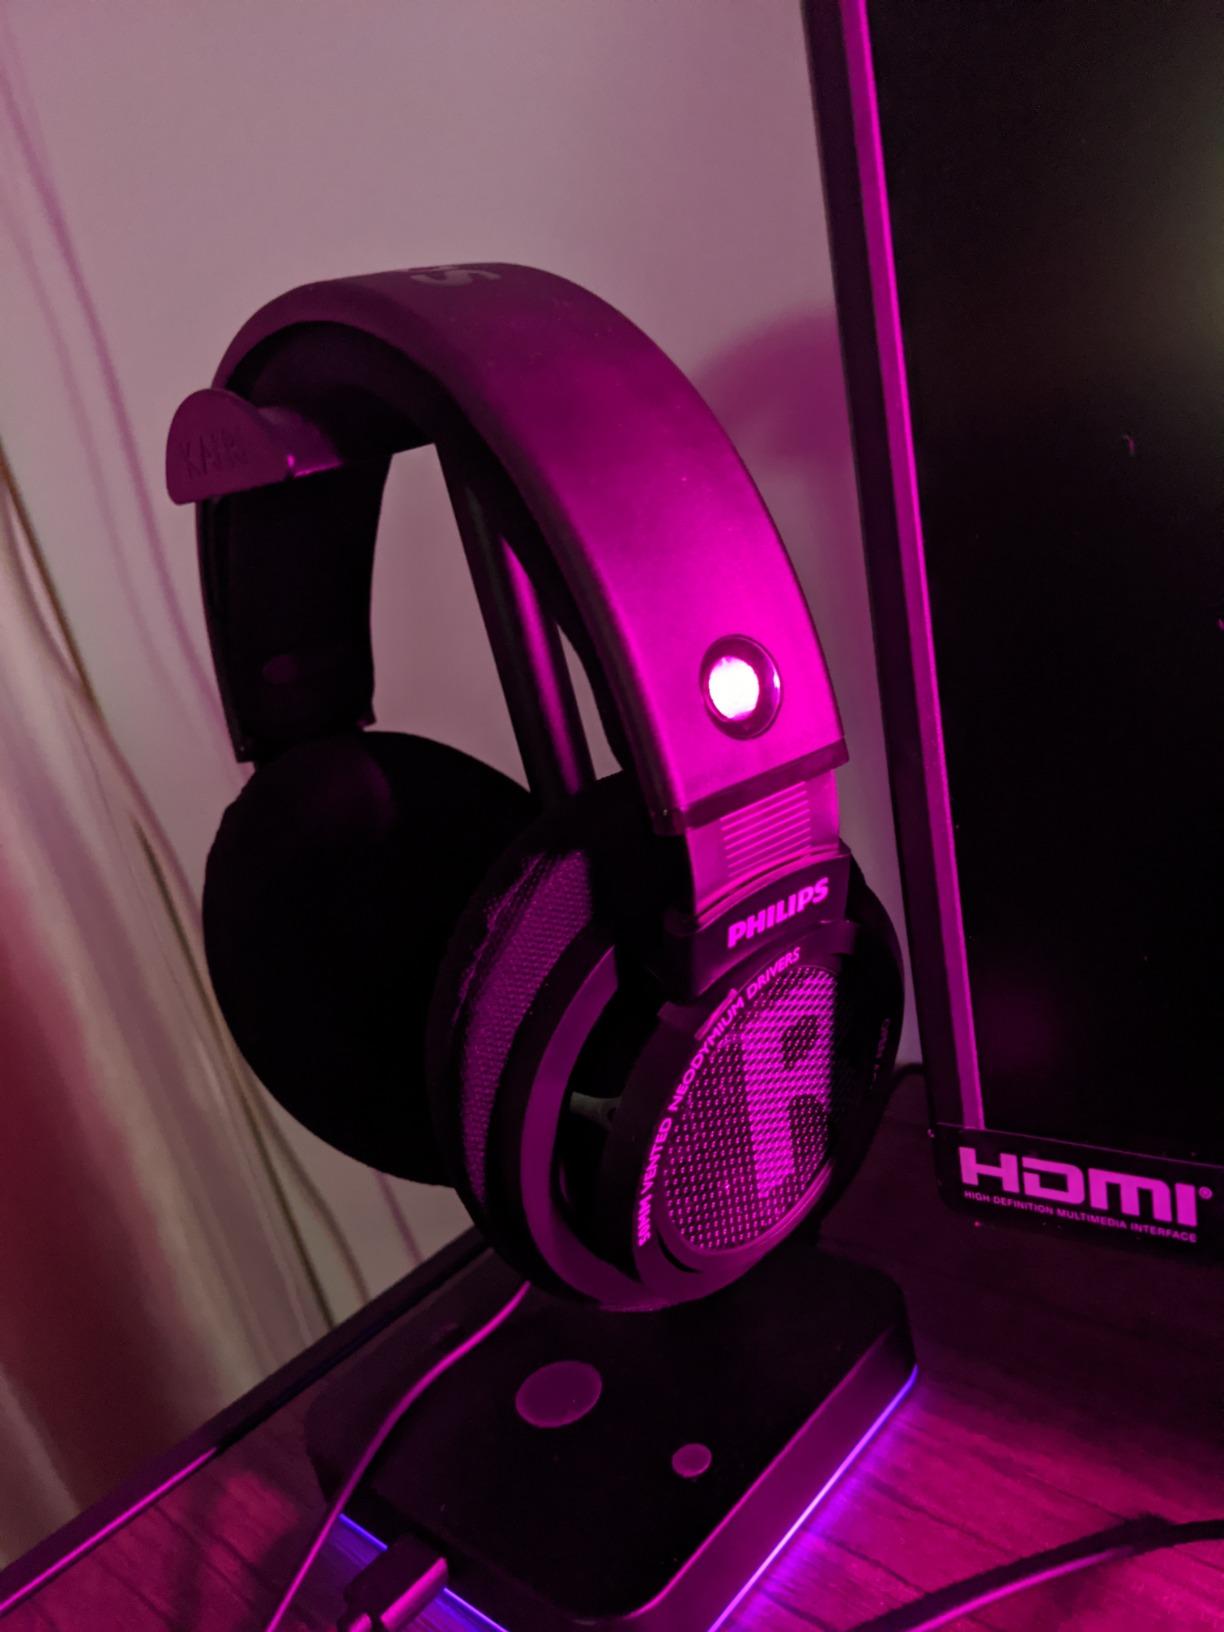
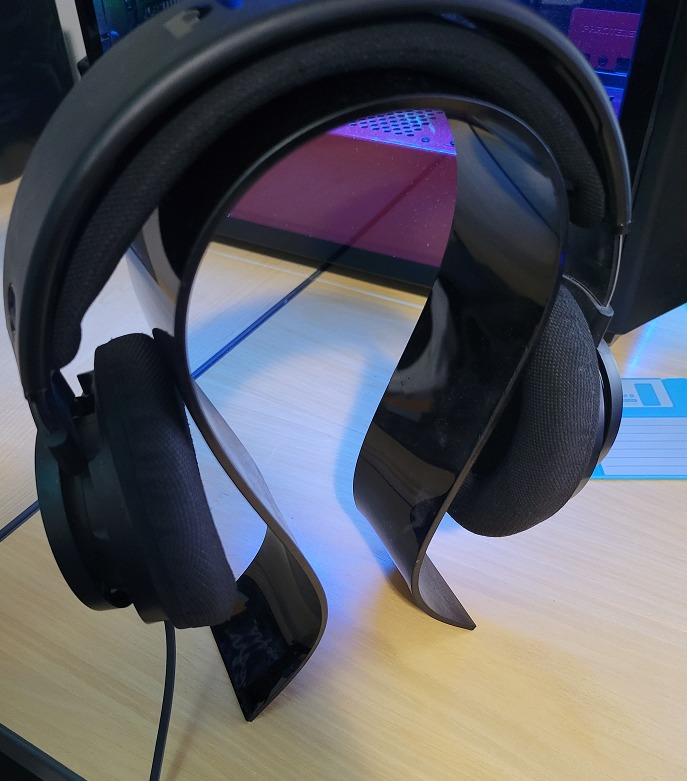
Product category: headphones
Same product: yes